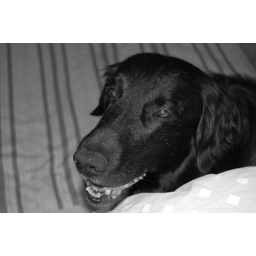
7/52: Black dog in black and white